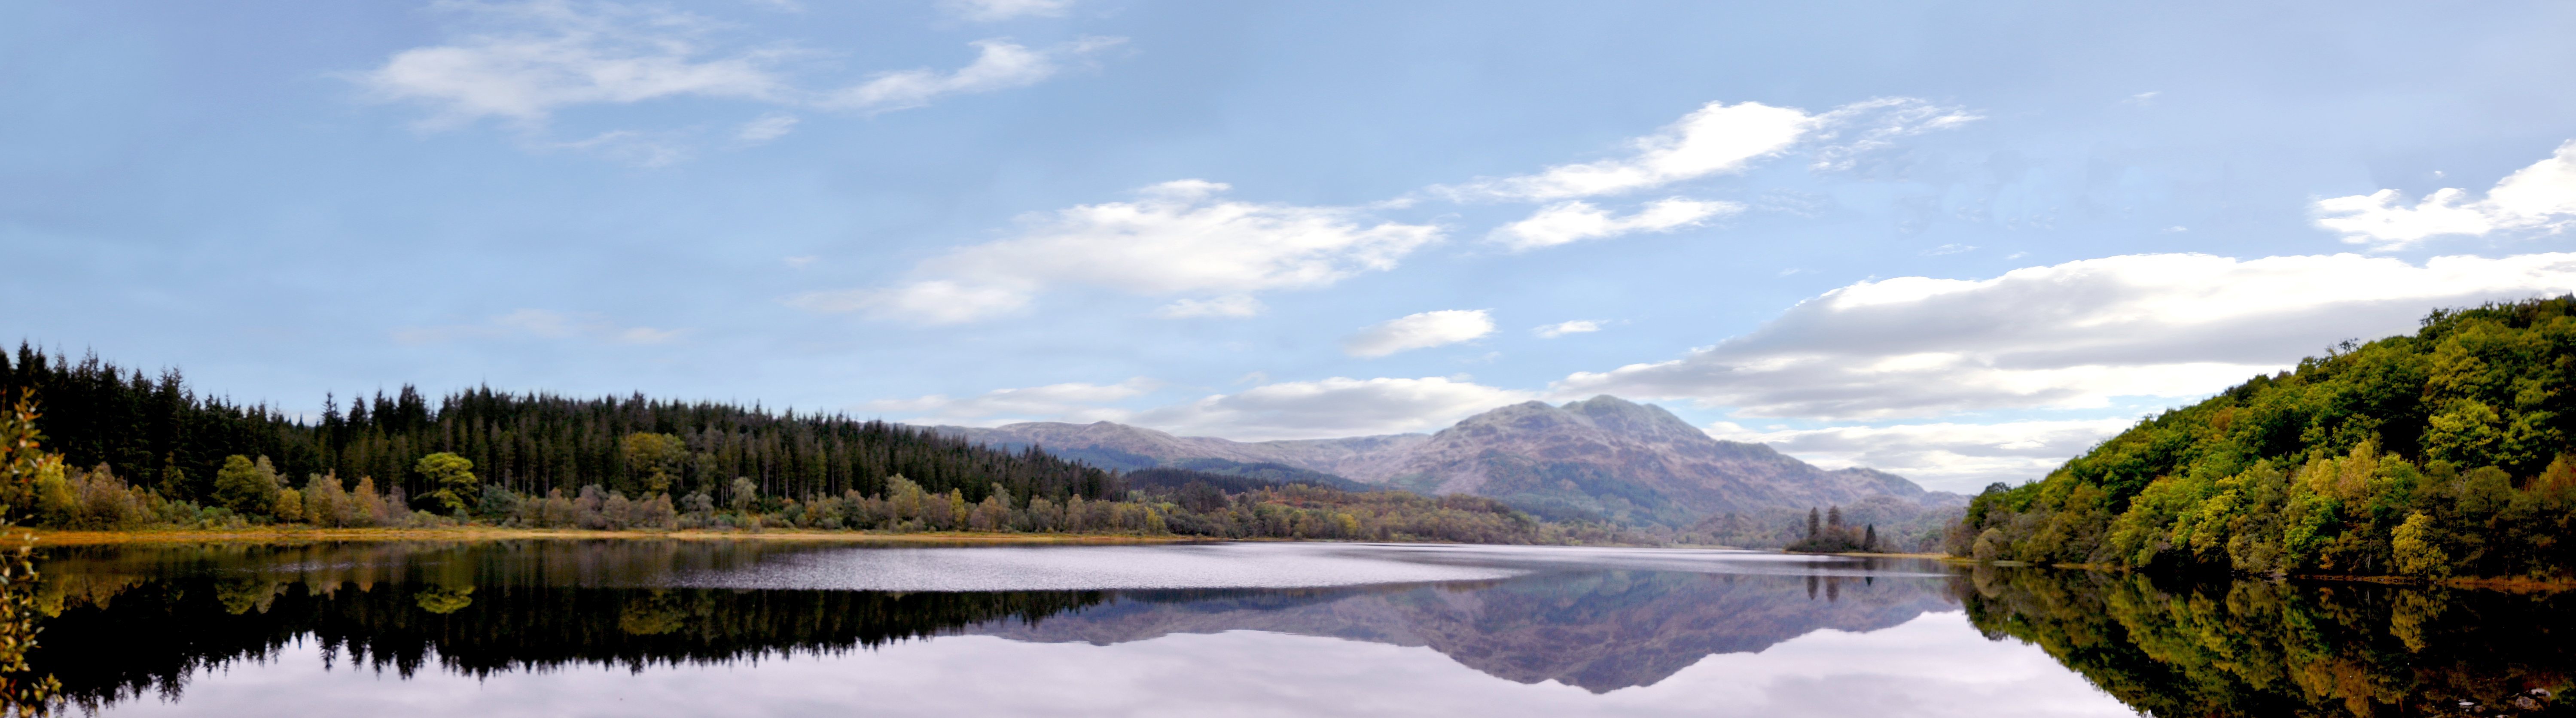
mountain, lake, mountain range, panorama, reflection, fjord, reservoir, body of water, loch, tarn